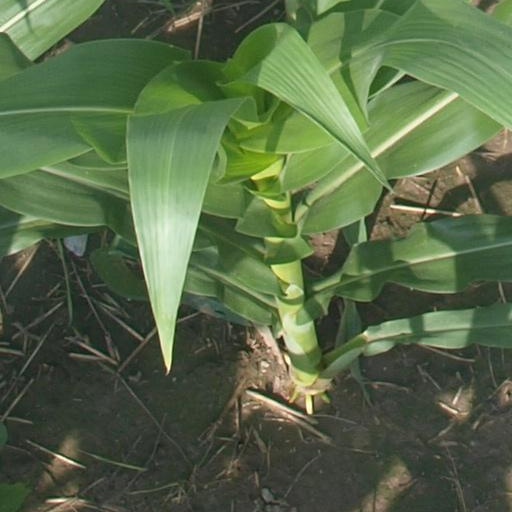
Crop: maize; corn